Davor Džalto

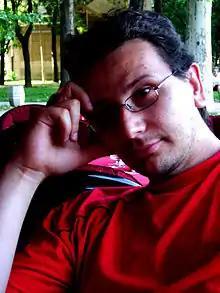
Džalto in 2005

Davor Džalto (born 17 May 1980) is an artist, art historian, theologian and philosopher of Bosnian-Herzegovinian origin.